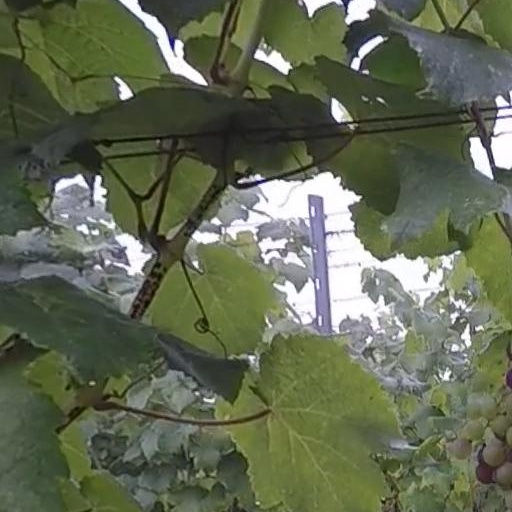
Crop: grape